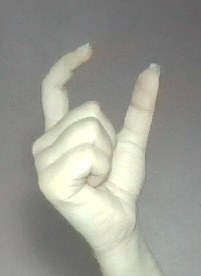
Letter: nun